Cultural depictions of Charles V, Holy Roman Emperor

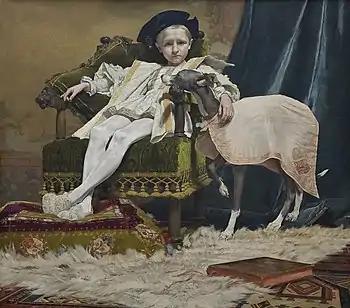
"Keizer Karel als kind" ("Emperor Charles as child", 1879) by Jan Van Beers (1852-1927)

Larry Silver notes that while Maximilian, Charles's grandfather, preferred woodcuts (as this medium was cheap) for "portable political claims", Charles V combined luxury and mobility in the form of tapestries, which were often commissioned by relatives and prominent subjects rather than the emperor himself.